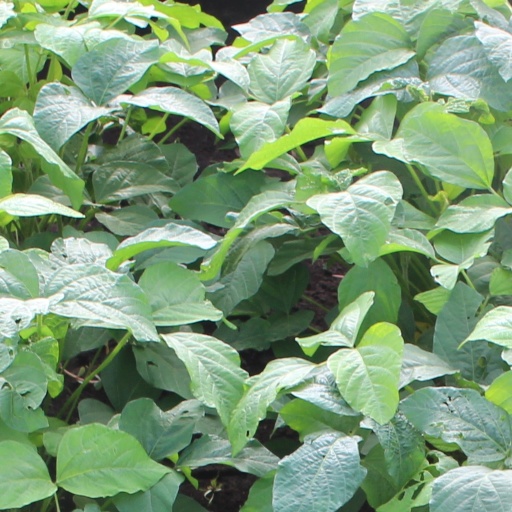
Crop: soybean